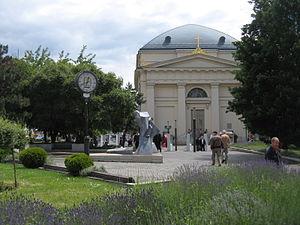
Budapest est la plus grande ville et la capitale de la Hongrie. Elle se situe en aval du coude du Danube entre le massif de Transdanubie et l'Alföld. Ses habitants sont les Budapestois.